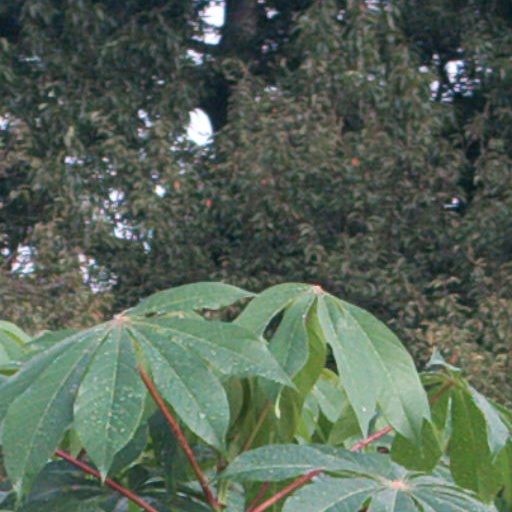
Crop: cassava